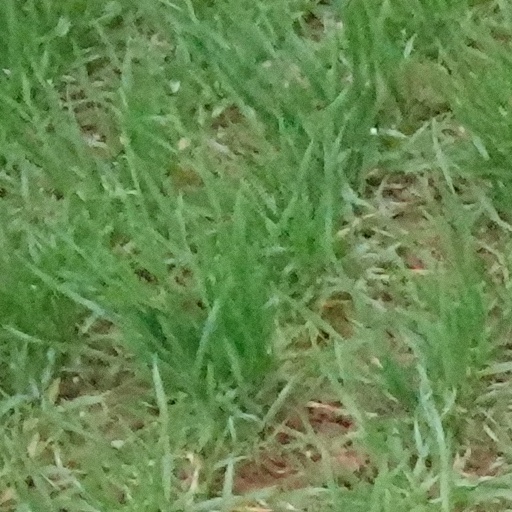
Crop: wheat